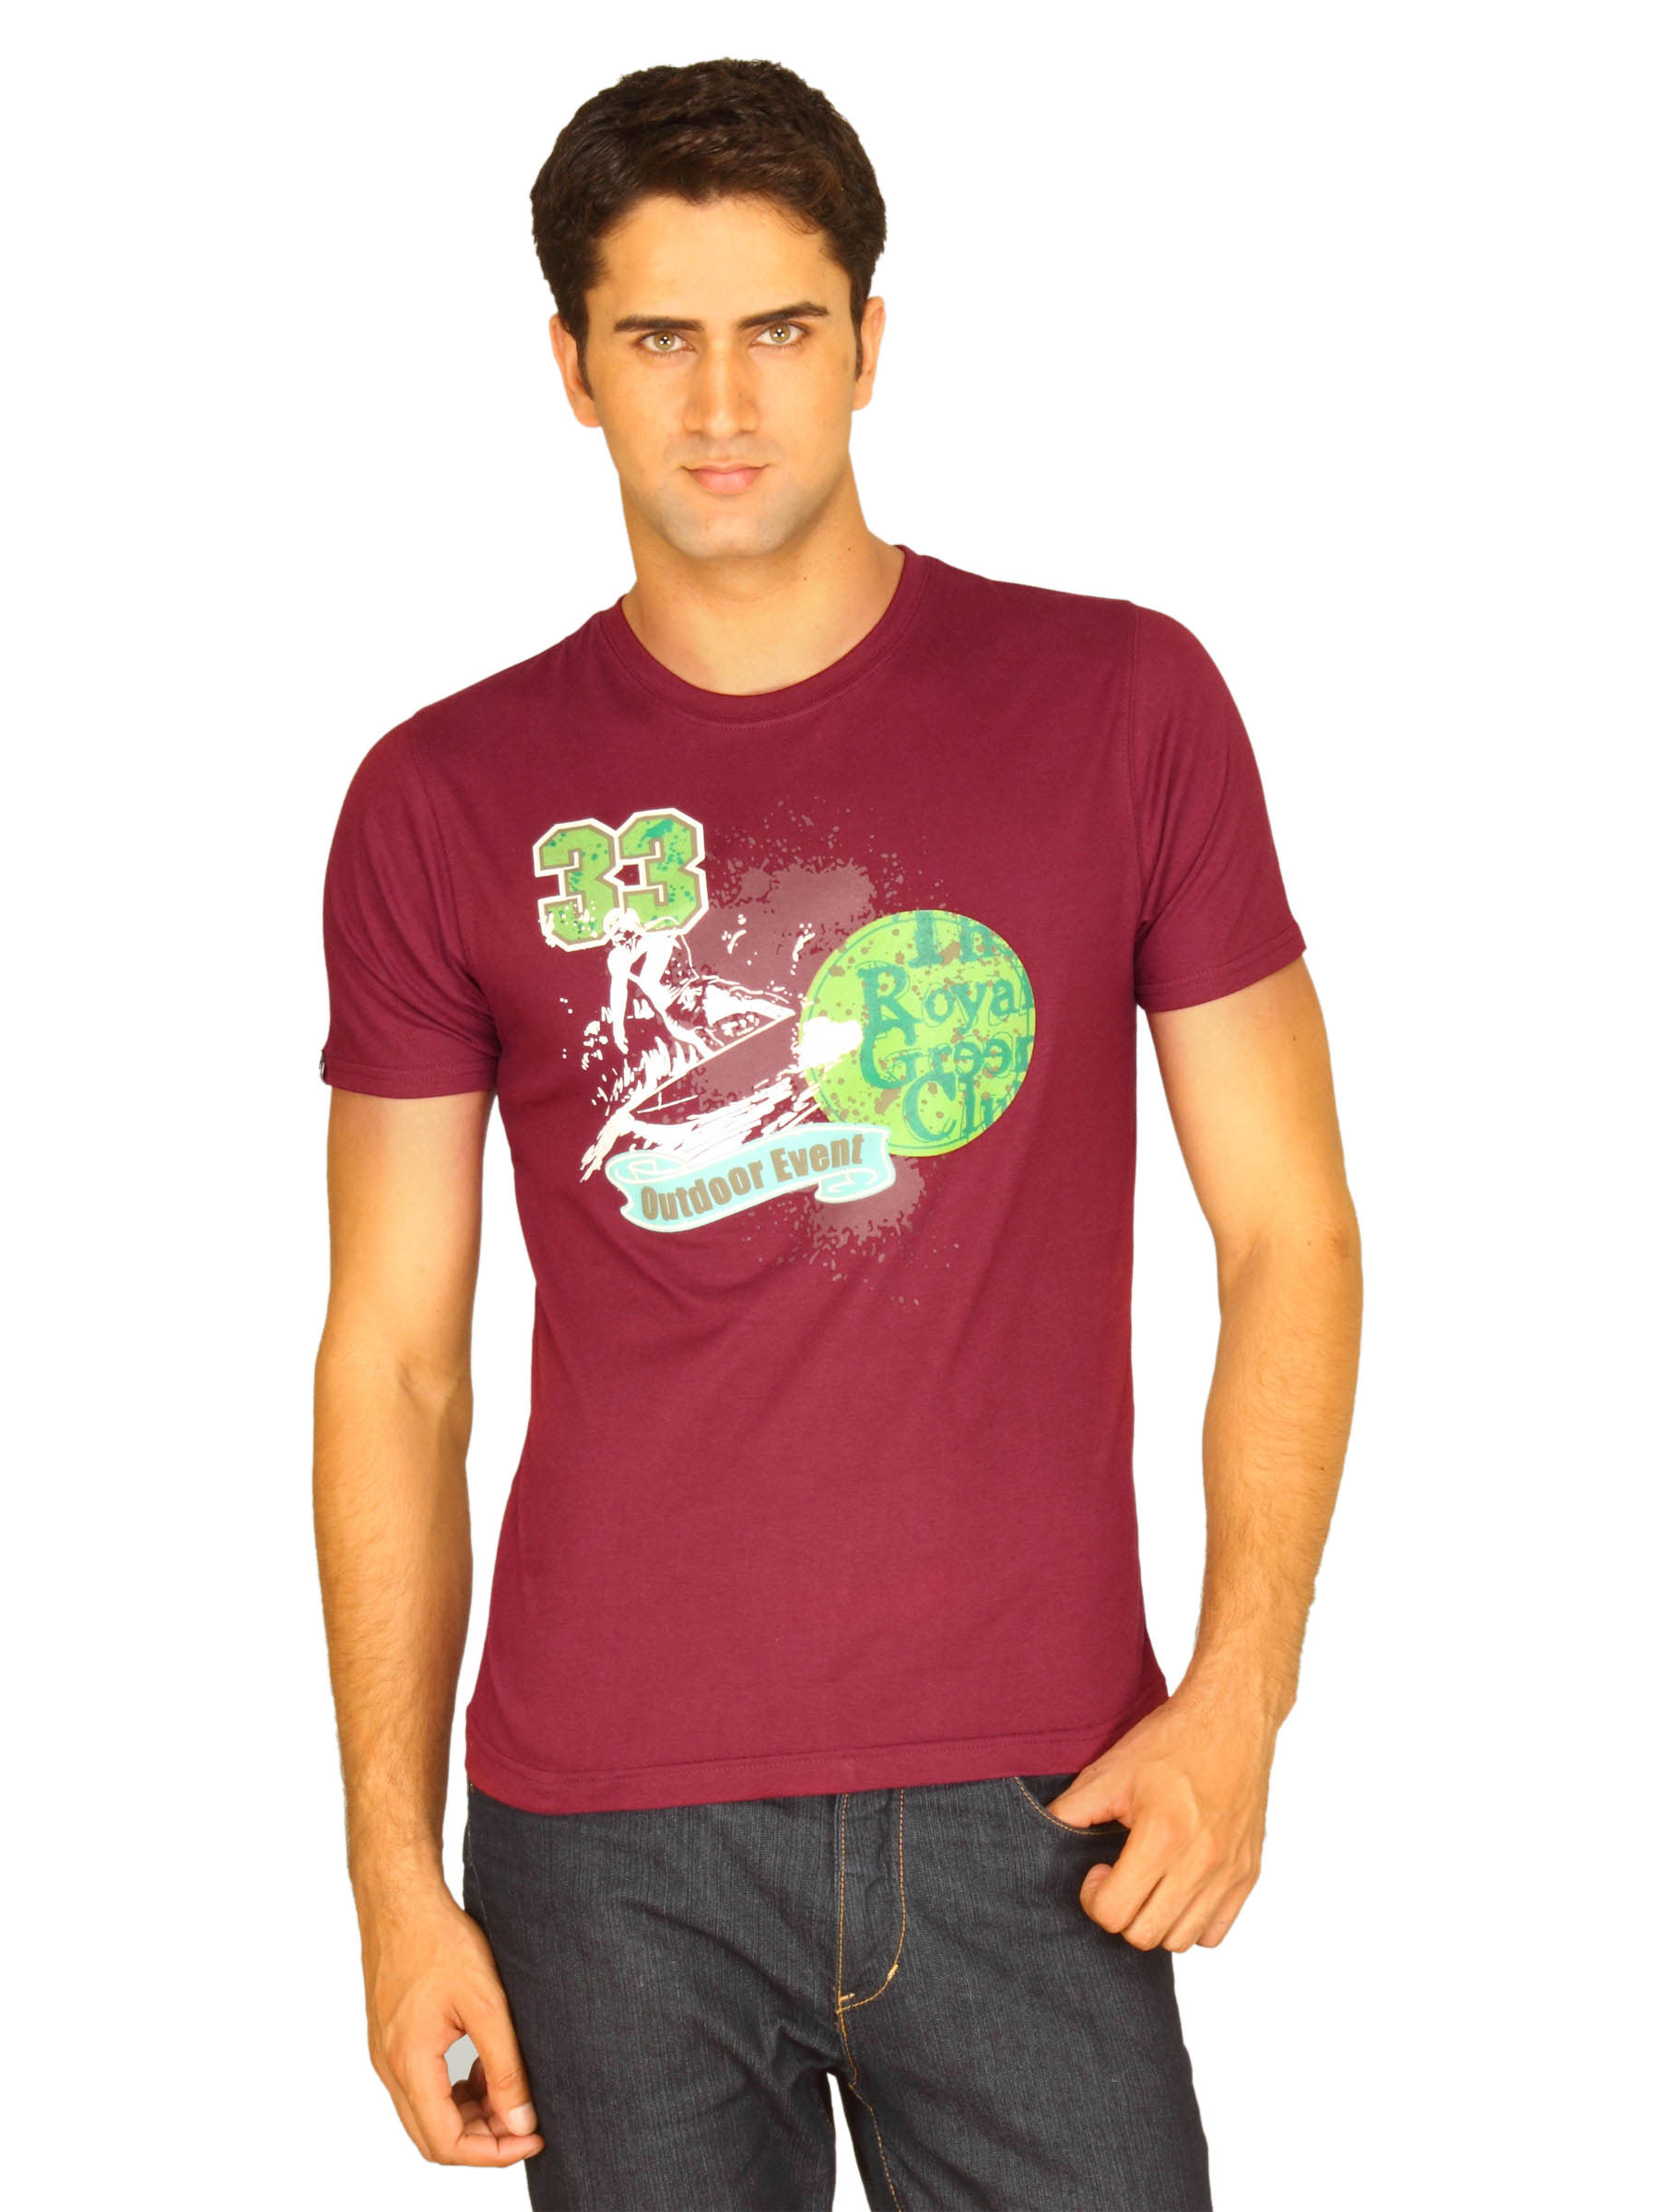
Probase Men's Outdoor Event Maroon Tshirt
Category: Apparel / Topwear / Tshirts
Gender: Men
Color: Maroon
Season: Summer 2011
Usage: Casual